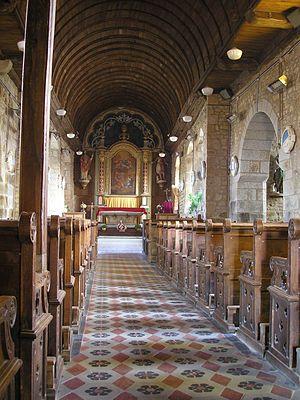
Maisoncelles-la-Jourdan (Normandie, France). Vue intérieure de l'église Saint-Amand.
Maisoncelles-la-Jourdan est une ancienne commune française, située dans le département du Calvados en région Normandie, devenue le 1ᵉʳ janvier 2016 une commune déléguée au sein de la commune nouvelle de Vire Normandie.